Infrastructure policy of Donald Trump

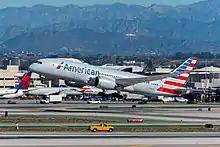
Some airlines are spending their own money on airport facilities. "Pictured": An American Airlines Boeing 787-8 Dreamliner at LAX.

Charleston Harbor, South Carolina, regularly hosts ships traveling through the recently expanded Panama Canal. South Carolina is also home to many manufacturing plants belonging to various multinational corporations, such as the automaker BMW, the tire maker Michelin, and many others. Works to deepen it to 52 feet (15.8 m) has been ongoing since 2011 but had never been on a federal budget proposed by the President till 2018, when a new cost-benefit analysis conducted by the U.S. Army Corps of Engineers made it suitable for consideration. President Trump allocated $138 million (~$ in ) to the project in his budget in 2019. Dredging started in 2018, and the State Ports Authority, which operates Charleston Harbor, said it planned to complete the project by 2021, in time for a new container terminal to open. Upon completion, it will be the deepest shipping channel in the East Coast of the United States.